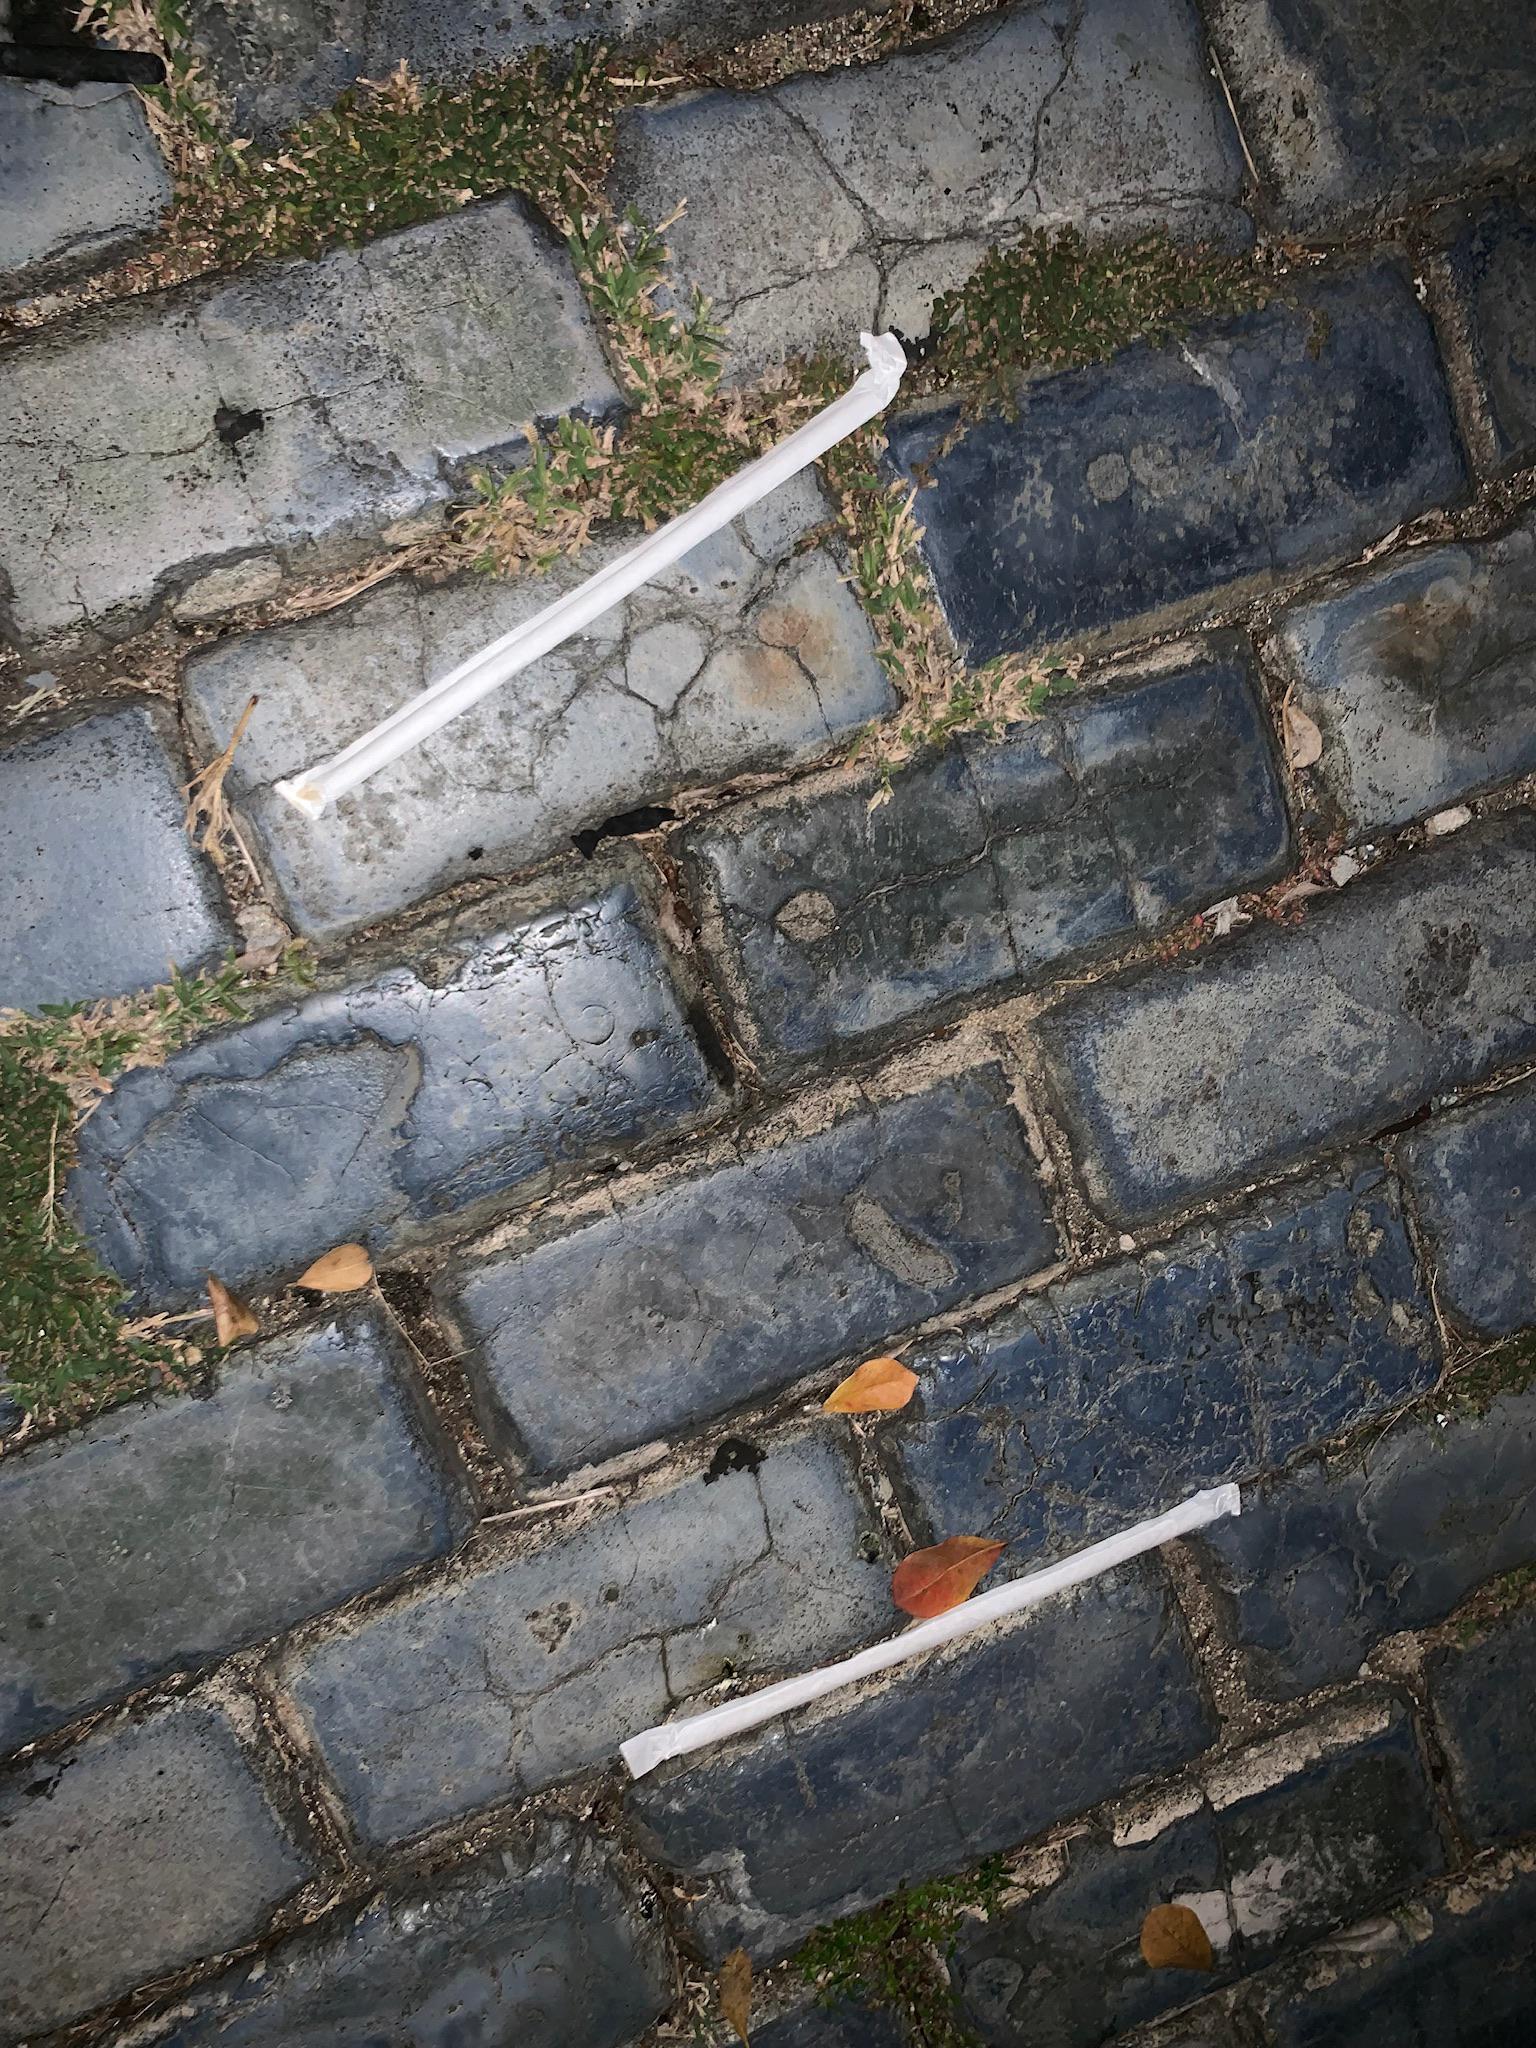
Object: Wrapping paper (Paper)

Object: Wrapping paper (Paper)

Object: Plastic straw (Straw)